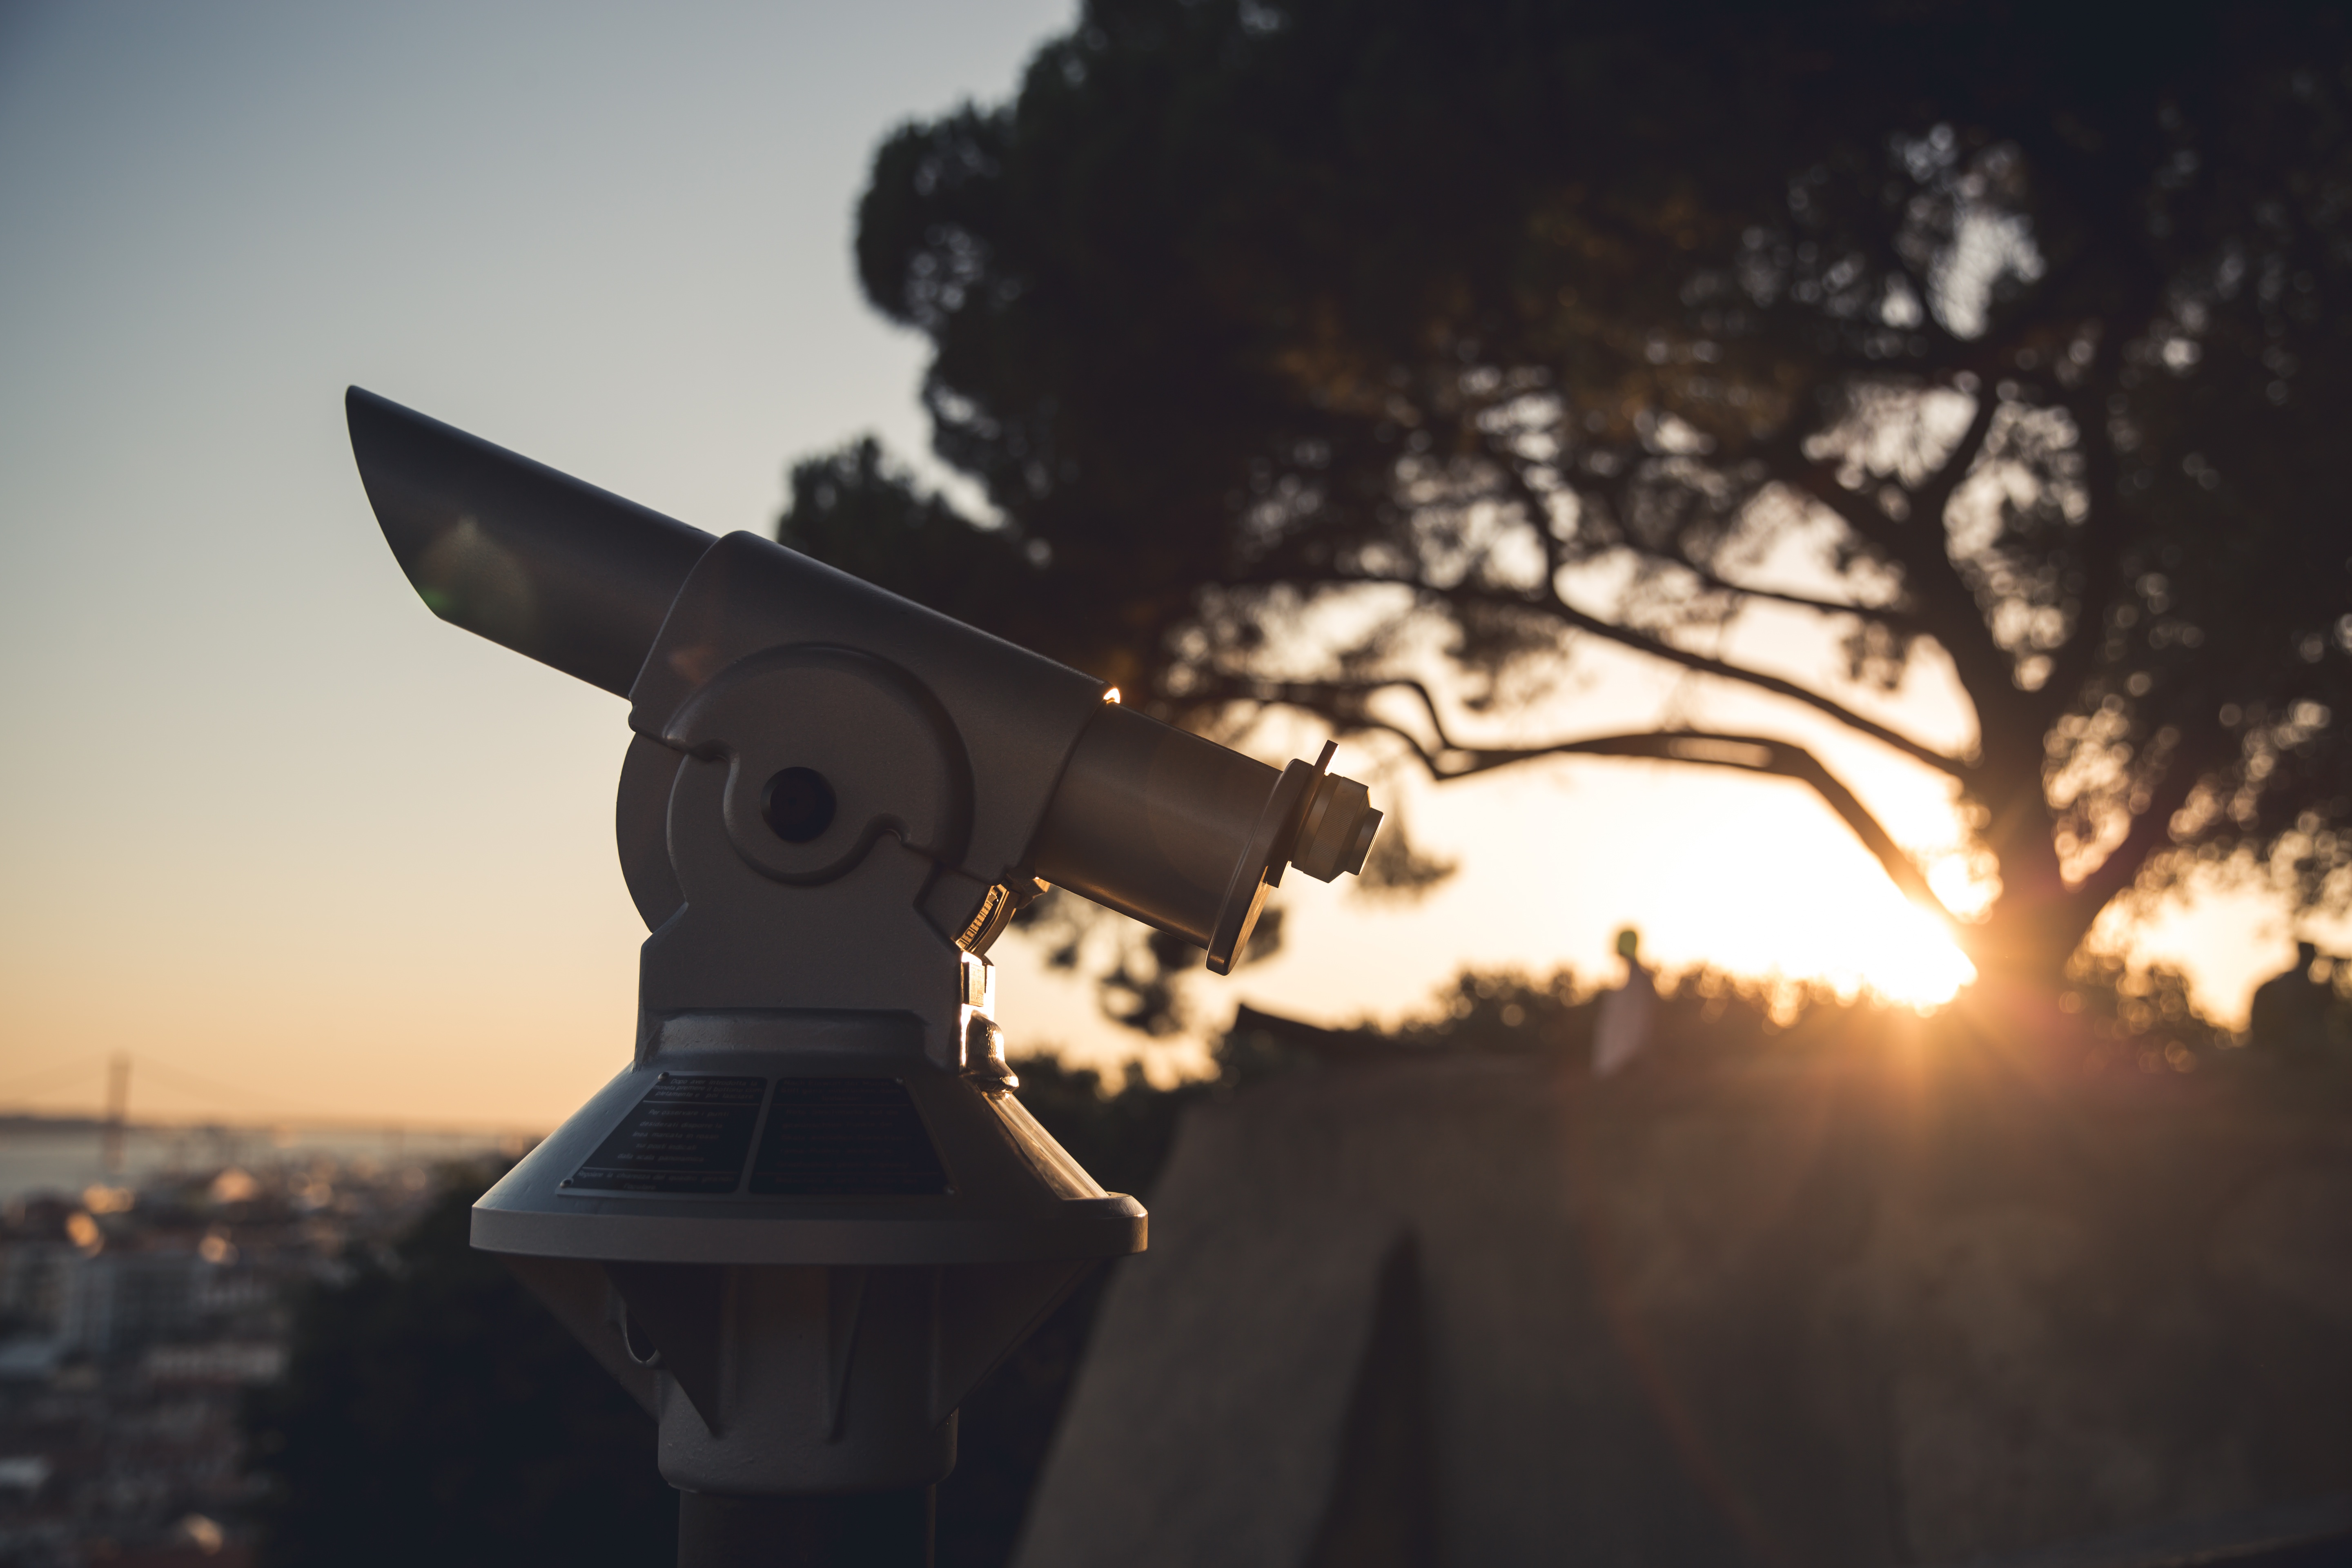
light, darkness, lighting, weapon